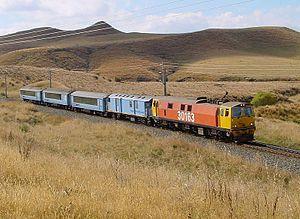
Waiouru est une petite ville du district de Ruapehu, dans la région de Manawatu-Wanganui en Nouvelle-Zélande. Elle s'est développée avec son camp militaire et compte 970 habitants en 2017.
L'Overlander est un train de voyageurs longue distance entre Auckland et Wellington, sur l'île du Nord en Nouvelle-Zélande, empruntant le tronçon principal de l'ile du Nord, exploité par Tranz Scenic.